St. Mary's Church, Chennai

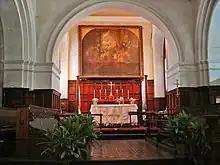
The altar of the church

The internal dimensions of the building are 86 feet by 56 feet, with the outside walls 4 feet thick and the walls separating the nave from the aisles, 3 feet thick. The extraordinary thickness of the walls was to protect the building from attack and damage during storms.